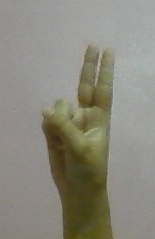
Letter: taa